The Under Dog and Other Stories

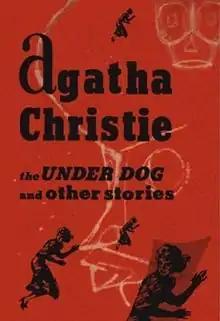
Dust-jacket illustration of the first US edition

The Under Dog and Other Stories is a short story collection written by Agatha Christie and first published in the United States in 1951, Dodd Mead and Company. The title story was published in booklet form along with Blackman's Wood (by E. Phillips Oppenheim) in the United Kingdom in 1929 by The Reader's Library. The first US edition retailed at $2.50.